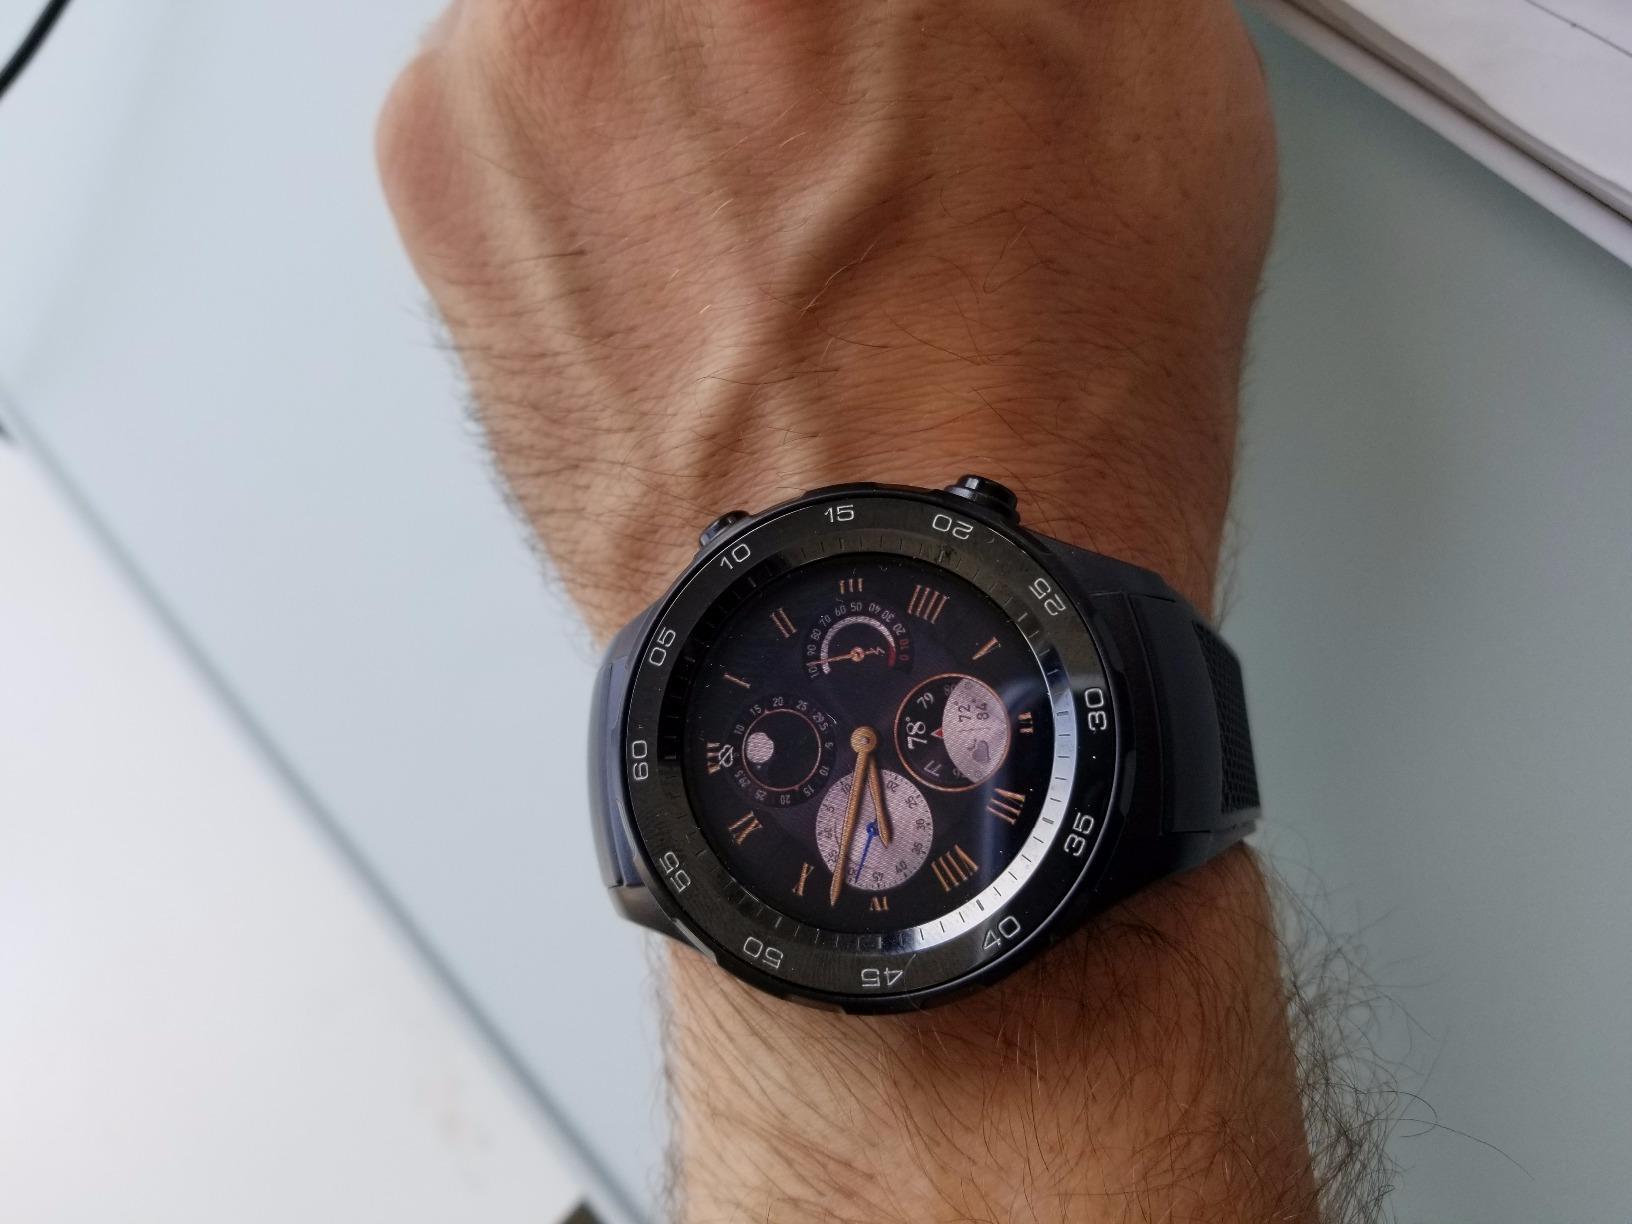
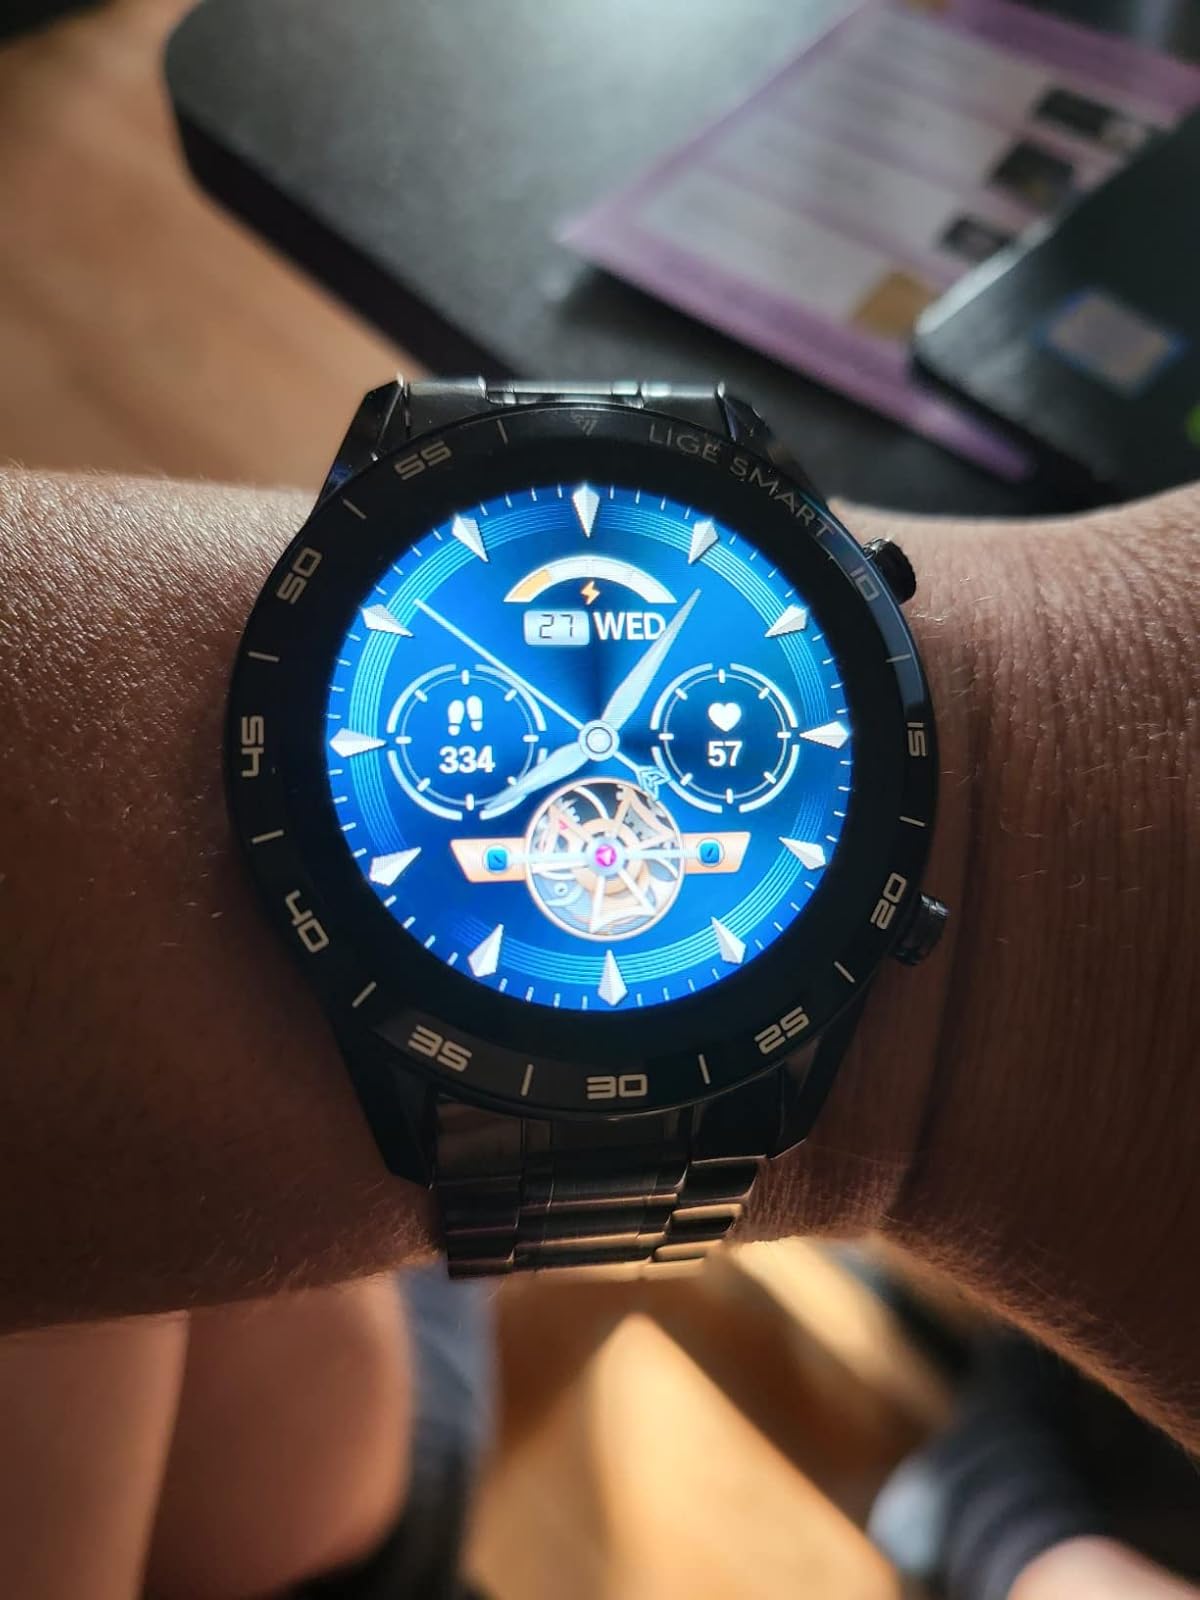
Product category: smartwatch
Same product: no